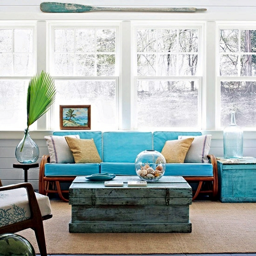
maritime decoration ideas - bring summer and sunshine into the house !